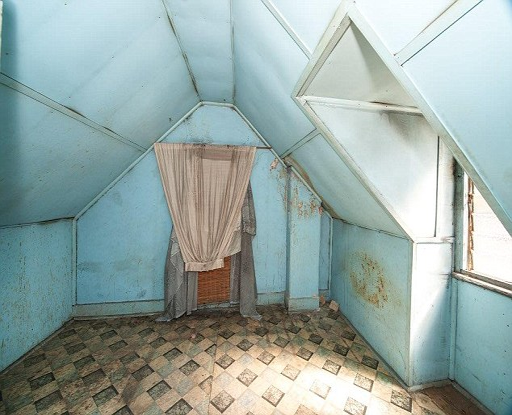
the conveniently located property was auctioned off for $807,000